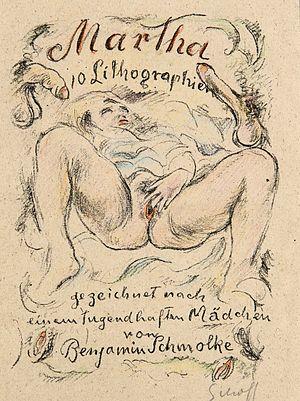
Otto Schoff, né à Brême le 24 mai 1884 et décédé à Berlin le 3 juillet 1938 est un peintre allemand.